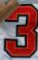
Number: 3